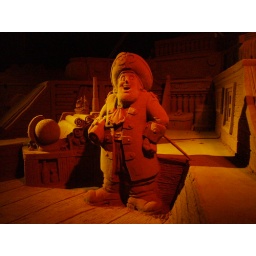
a sand sculpture in belgium. a pirate standing on deck.